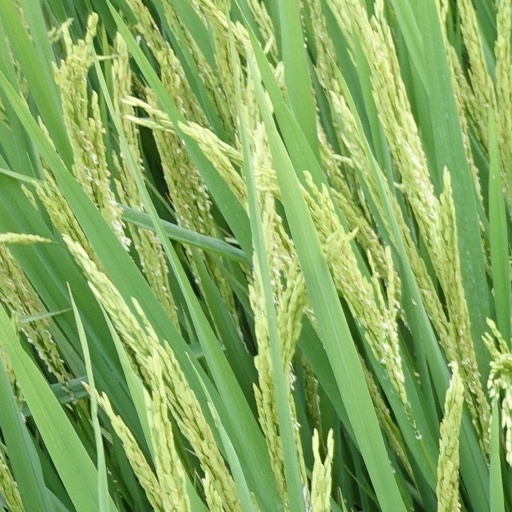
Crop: rice